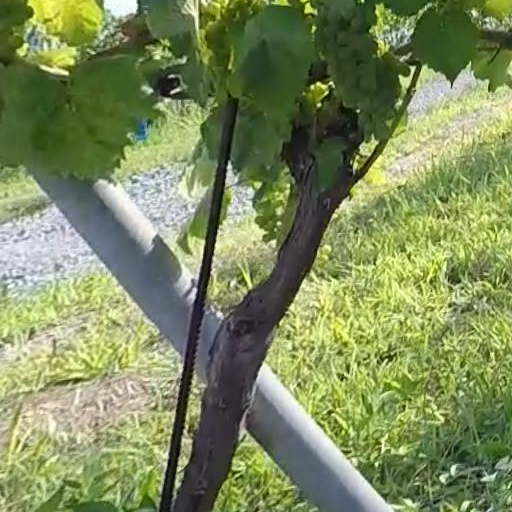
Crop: grape